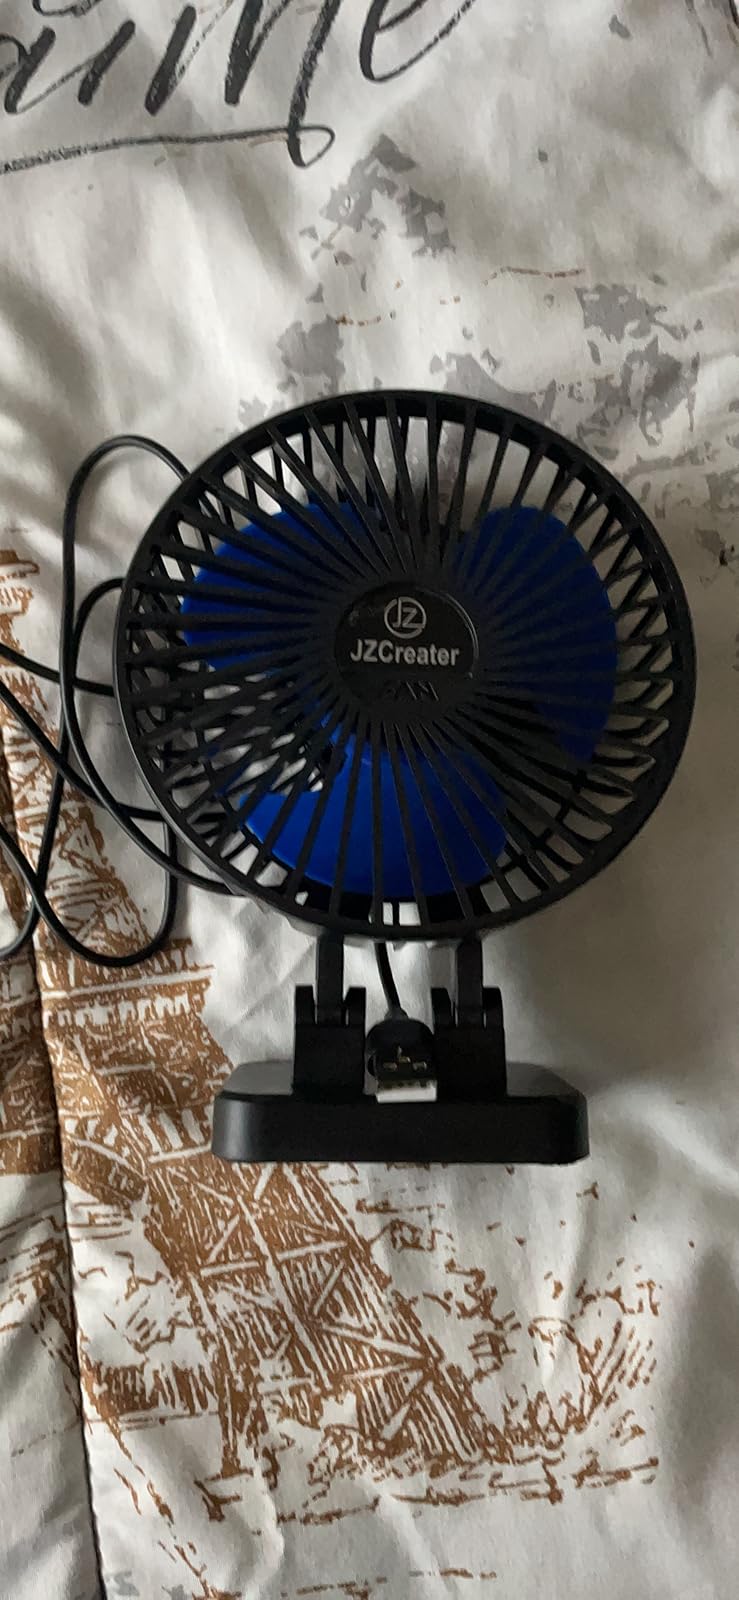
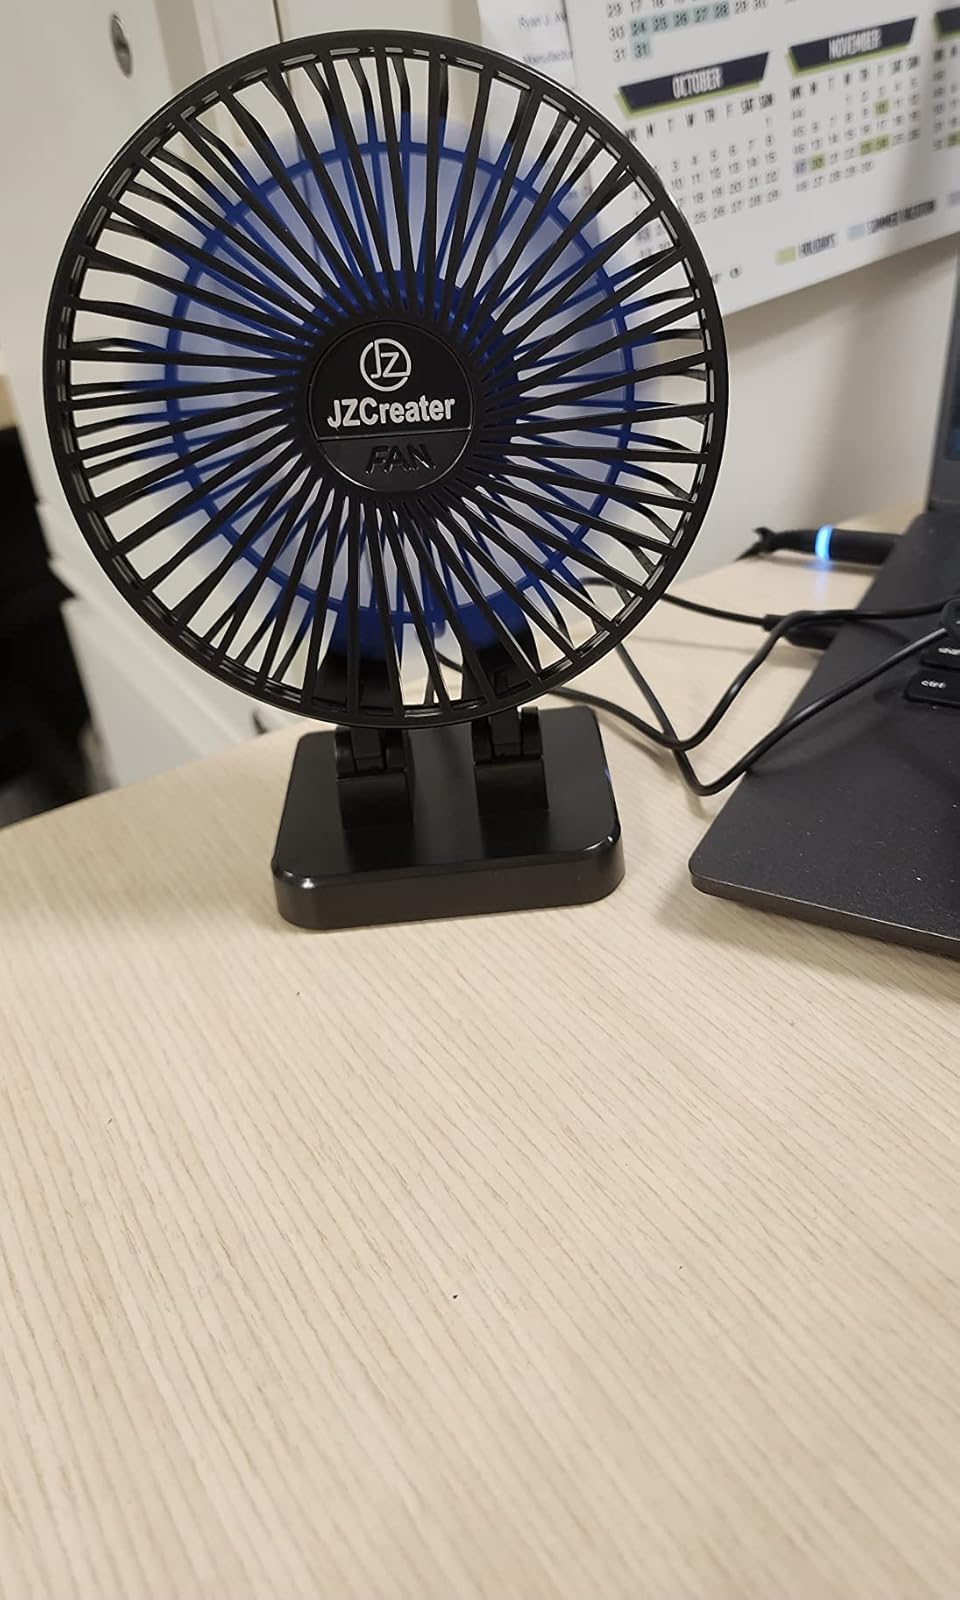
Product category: fan
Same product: yes